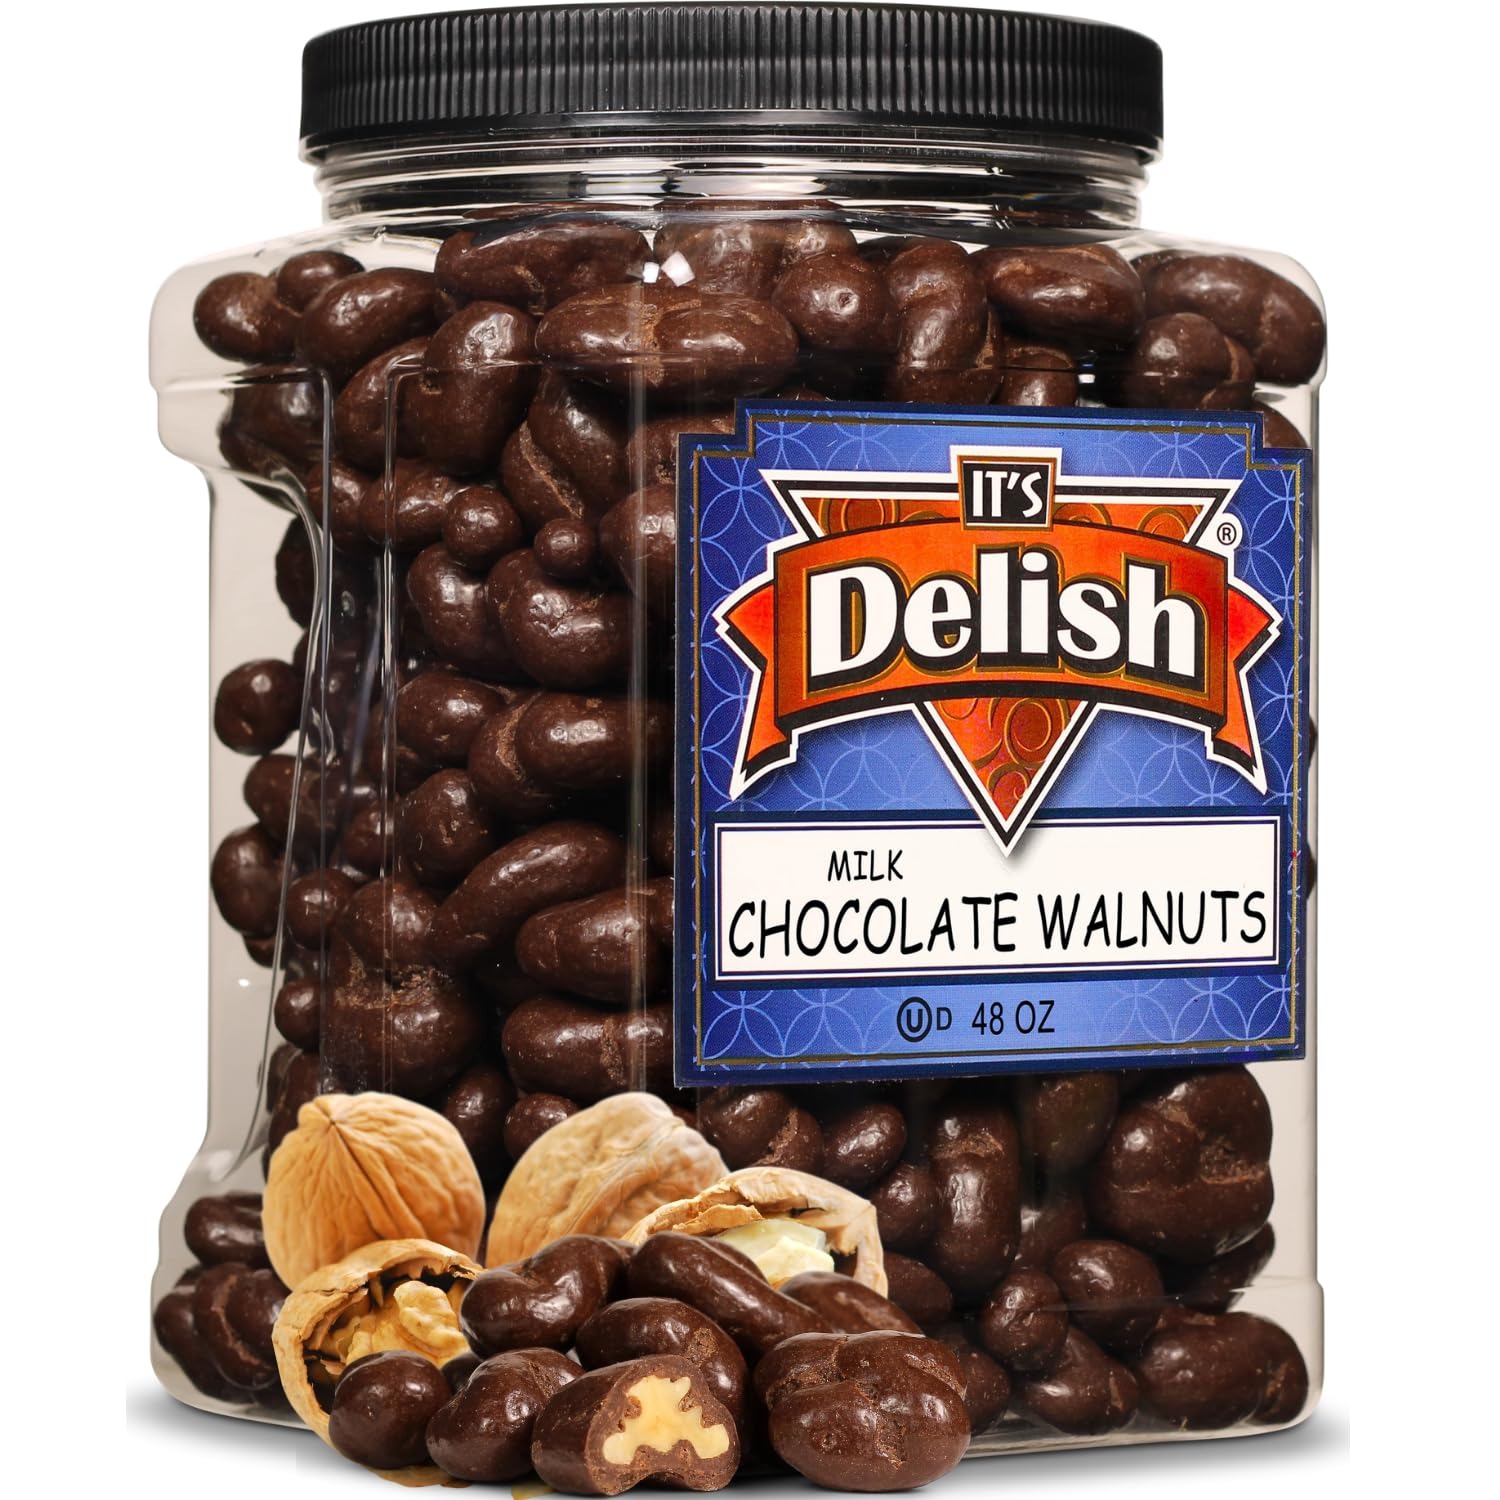
Item Name: Milk Chocolate Covered Walnuts by It's Delish, 48 Oz Jumbo Container | Milk Chocolate Covered Walnut Candy Nuts Bulk Walnuts Chocolates Sweet & Crunchy Nut Snack | Kosher Dairy
Bullet Point 1: DOUBLE WHAMMY: Enjoy the rich and indulgent flavors of milk chocolates dipped into this crunchy walnuts.
Bullet Point 2: SWEET CREAMY & CRUNCHY: Experience the perfect balance of creamy sweetness and nutty crunch in every bite of this chocolate-covered walnuts.
Bullet Point 3: BULK CANDY NUTS: Get a generous 48 Oz jumbo container filled with delicious chocolate-covered walnuts to satisfy your cravings, enough for a family party, office events, and daily midnight snacking.
Bullet Point 4: DAIRY & KOSHER: Our Milk Chocolate Covered walnuts are made with real dairy, offering a rich and delectable treat for everyone to indulge in.
Bullet Point 5: MADE IN THE USA: These delectable treats are packaged in our North Hollywood, California factory, ensuring quality and freshness, and shipped to you directly!
Product Description: <b> Milk Chocolate Covered Walnuts by It's Delish, 48 Oz Jumbo Container</b><p><p>Indulge in the irresistible combination of milk chocolate and crunchy Walnuts with It's Delish Chocolate Covered Walnuts. Each bite delivers a burst of creamy milk chocolate, creating a decadent treat. This jumbo 48 Oz container is filled to the brim with these delectable candy nuts, providing you with plenty to share or enjoy all to yourself. Whether you're looking for a satisfying snack or a delightful treat to satisfy your sweet tooth, these chocolate-covered walnuts are sure to hit the spot. Not only are they incredibly delicious, but they are also suitable for a variety of dietary preferences. These treats are crafted with precision using kosher dairy in our North Hollywood, California factory, guaranteeing the highest quality and freshness. Try all our flavors and nut varieties including chocolate-covered almonds cashews, pecans, walnuts, pistachios, macadamia, peanut seeds, and even chocolate-covered fruit. Stock up and enjoy!</p><p><b>About It's Delish!</b><p><p> It's Delish was established in 1992 and is located in North Hollywood, California. It's Delish is a food manufacturer and distributor who produces over 500 gourmet food products including licorice, sour belts, taffies, caramels, Jordan almonds, chocolates, nuts, fruits, trail mixes, spices, and spice blends. It's Delish also produces organics and all-natural products. We give you the opportunity to order from the factory direct!<p><p>It’s Delish! prides itself on the four pillars that are at the foundation of everything we do.<p></p> Innovation - Quality - Value - Service
Value: 16.0
Unit: Ounce

Price: 49.99